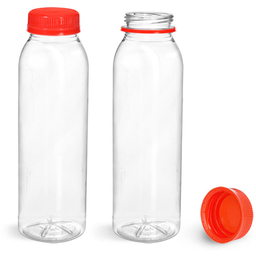
Label: bottles